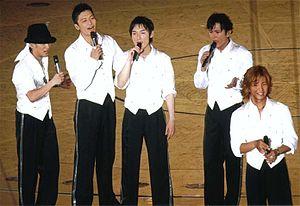
Cet article est une liste non exhaustive de boys bands.
Smap est un groupe de musique masculin japonais à succès dans le cadre de la Johnny & Associates dirigé par Johnny Kitagawa, ayant commencé sa carrière en 1988 et connu son apogée dans les années 1990 et 2000. Composé de cinq membres dont le leader Masahiro Nakai, Takuya Kimura, Tsuyoshi Kusanagi, Goro Inagaki et Shingo Katori, sa dissolution est annoncée le 14 août 2016.